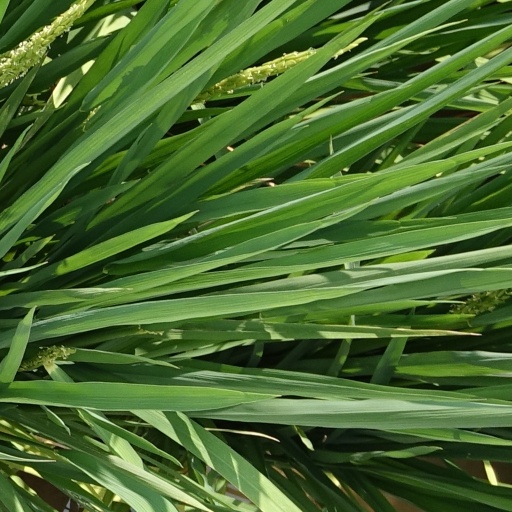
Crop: rice